Medieval parish churches of York

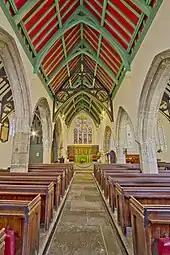
Inside St Helen's Church

Founded in the first half of the 12th century, its architecture is that of the 13th and 14th centuries, with woodwork and pews of the 17th and 18th centuries. The church is a good example of how a church was arranged after the Reformation. The stained glass over the altar is a gift of John Walker, Rector and is late Perpendicular of 1470–1480, a rare date in York glass.